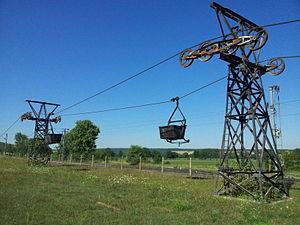
Vue d'ensemble d'une partie de l'ancien transporteur aérien Maxéville-Dombasle exposé à l'entrée de la carrière Solvay de Saint-Germain-sur-Meuse (deux pylônes et deux bennes).
Cette page concerne les événements qui se sont produits durant l'année 1984 en Lorraine.
Cette page concerne les événements qui se sont produits durant l'année 1927 en Lorraine.
Le transporteur aérien Maxéville-Dombasle, surnommé TP Max, était une ligne de transport par câble aérien industrielle et privée qui a fonctionné de 1927 à 1984 dans la région de Nancy en Lorraine et détient le record de longueur en Europe comme téléphérique de type monocâble. Elle assurait le transport du bâlin issu des carrières de Maxéville jusqu'à l'usine Solvay, située à Dombasle-sur-Meurthe, pour produire du carbonate et du bicarbonate de sodium selon le procédé Solvay. Outre sa longueur, le TP Max détient le record de durée de fonctionnement d'une telle installation.